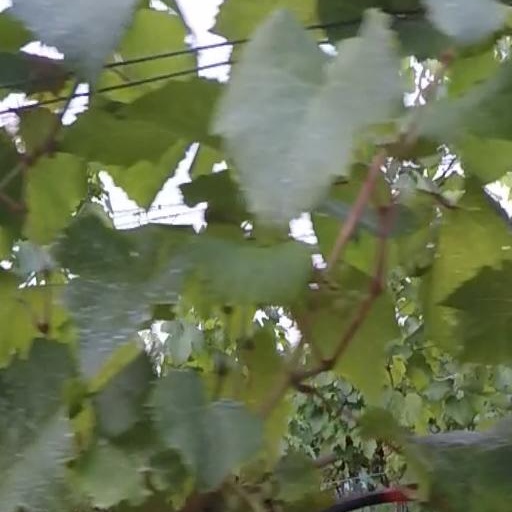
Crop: grape